Ron Fleming

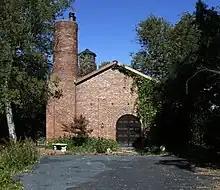
1939 Tulsa Oklahoma Incinerator repurposed into Hearthstone Studios

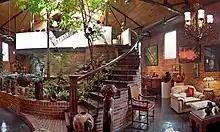
Hearthstone Studios Entrance into Atrium

Fleming converted the Tulsa Incinerator built in 1939 (Declared a Historical Landmark and on the National Registry) into a home, art studio, and gallery "Hearthstone Studios". One of the inferno hatches was left in place to honor the National Registry and Historical Land mark. Major public and private tours have been provided by The City of Tulsa or many other organizations